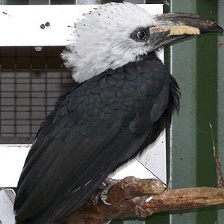
Species: WHITE CRESTED HORNBILL
Scientific name: TROPICRANUS ALBOCRISTATUS
ImageNet parent category: hornbill